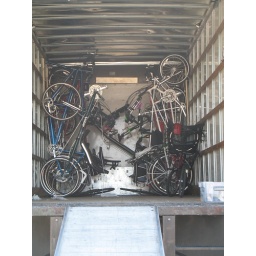
Apparently this is how you can get a few hundred bikes to fit in a Budget rental truck